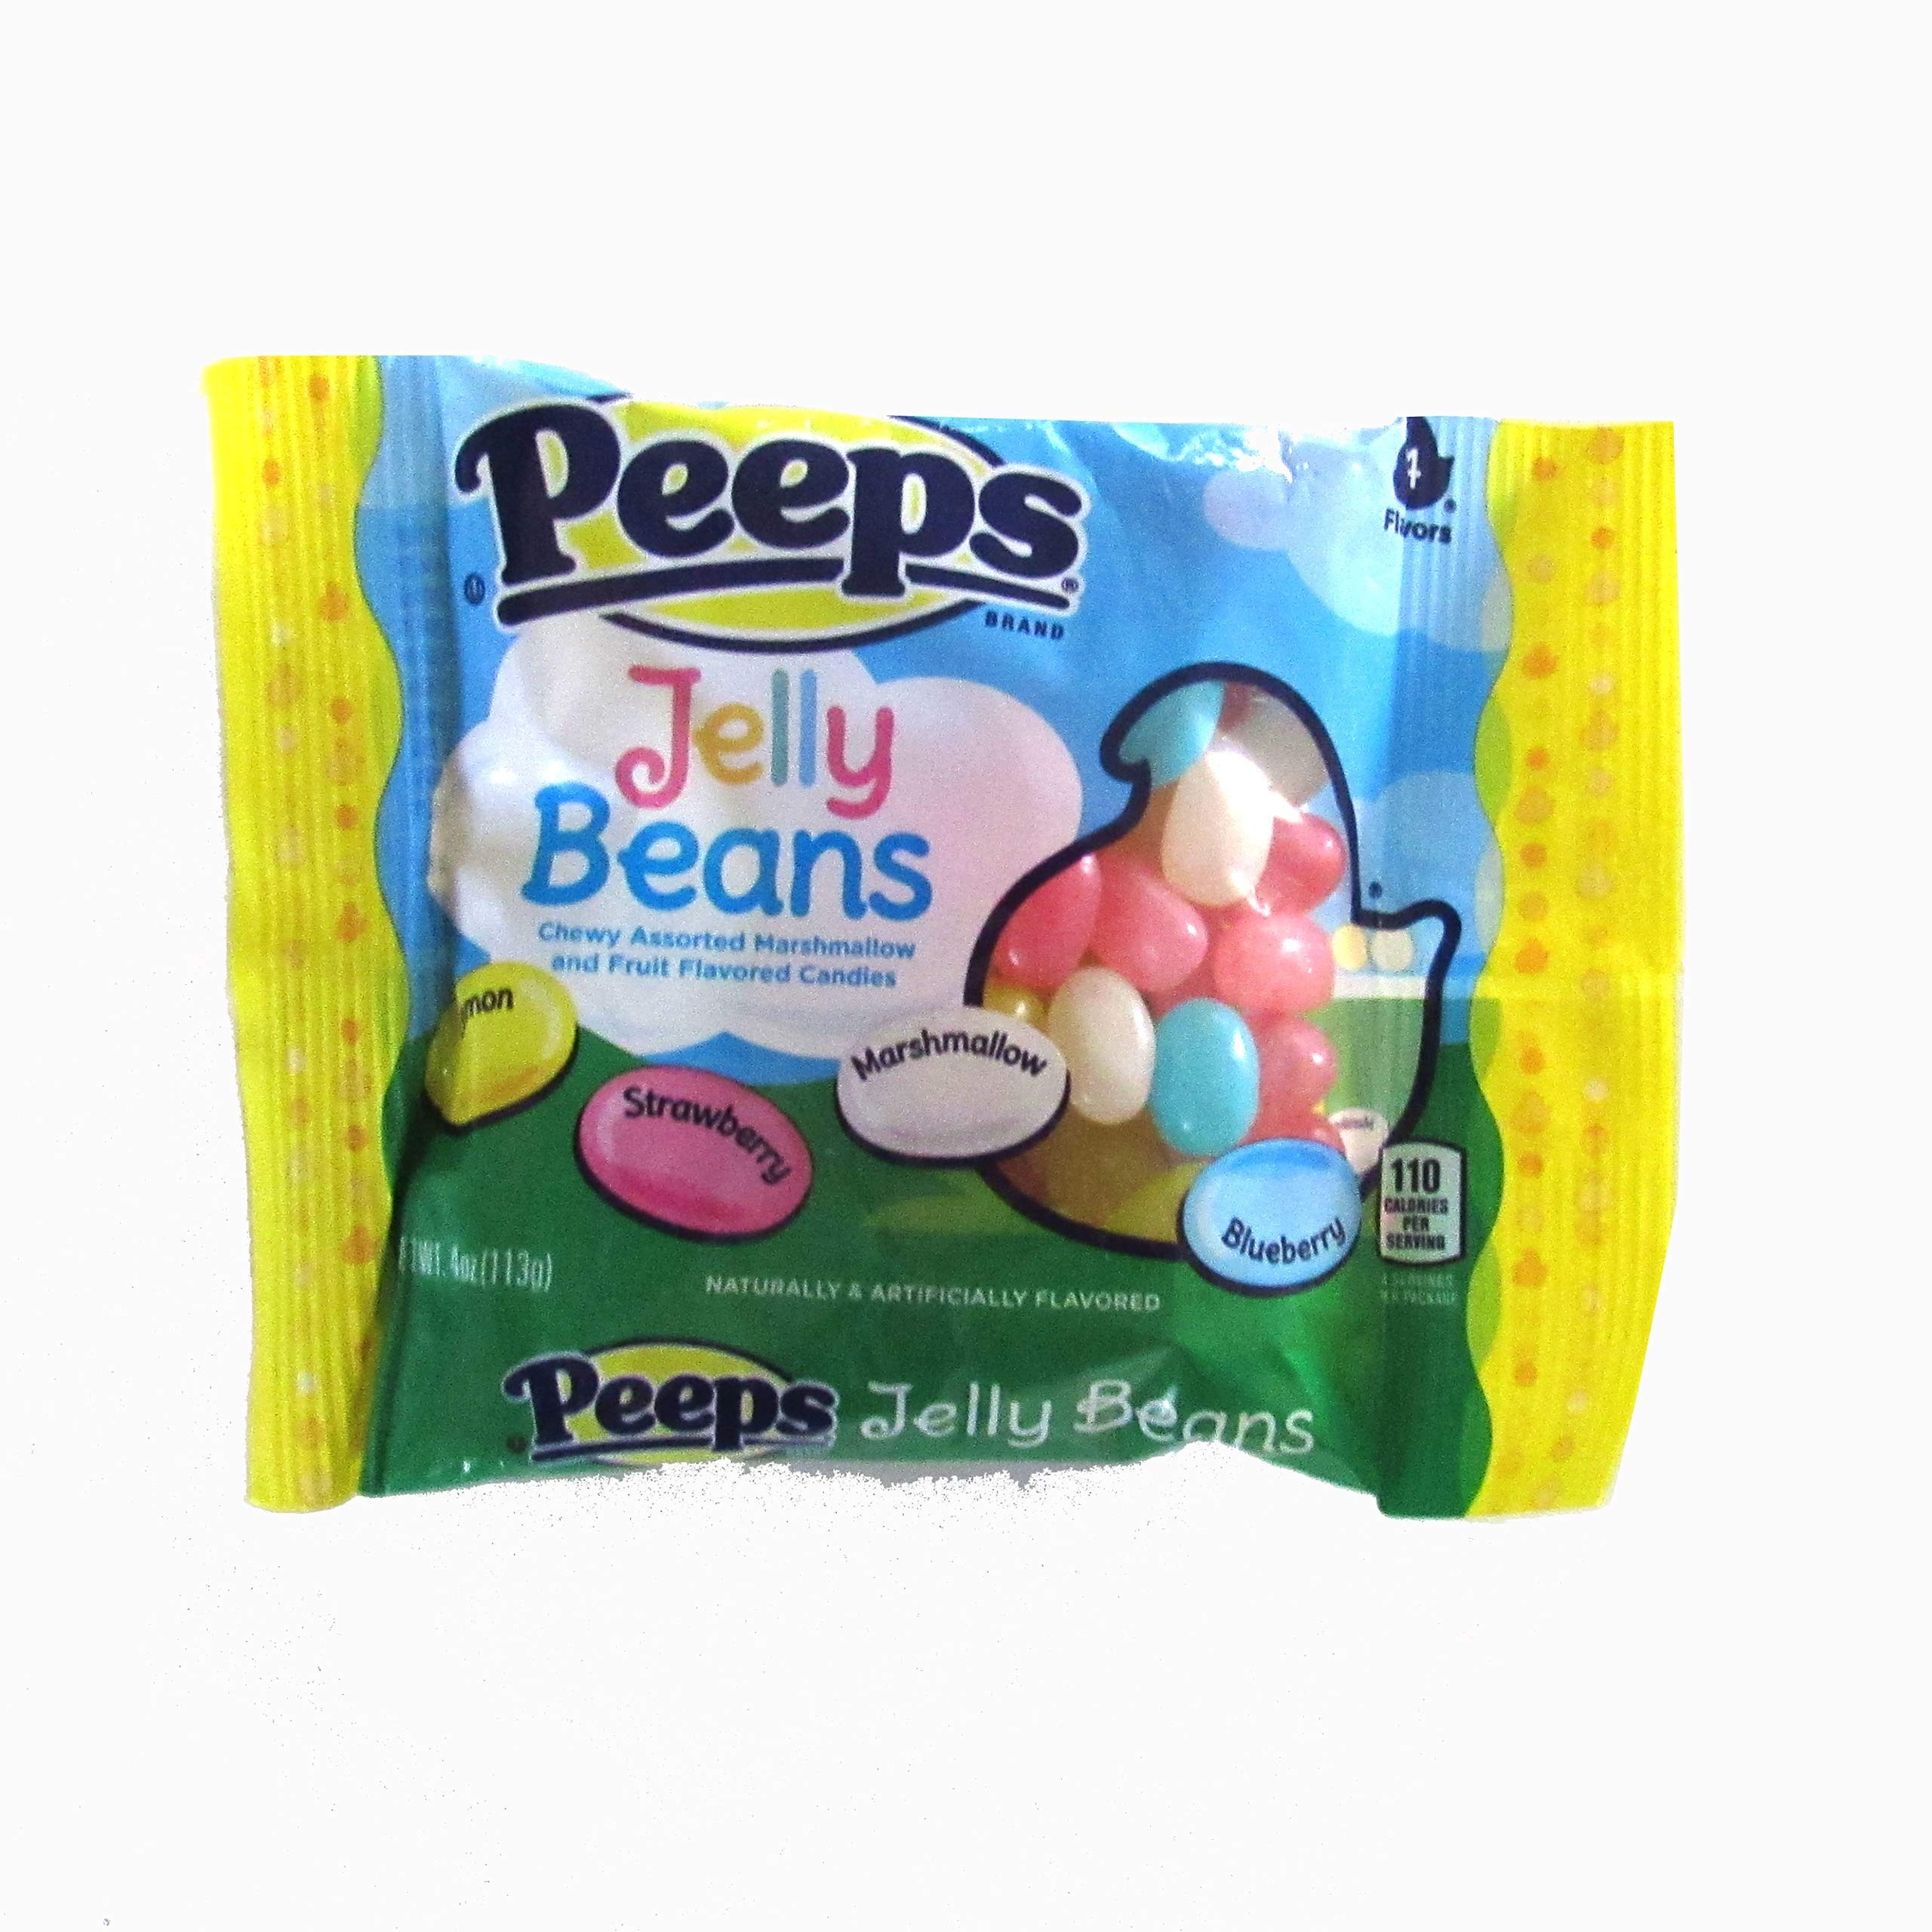
Item Name: Peeps (1 Bag) Easter Jelly Beans Candy - 4 Flavors - Lemon, Strawberry, Marshmallow, Blueberry - 4 oz / 113 g - SET OF 2
Value: 2.0
Unit: Count

Price: 12.99